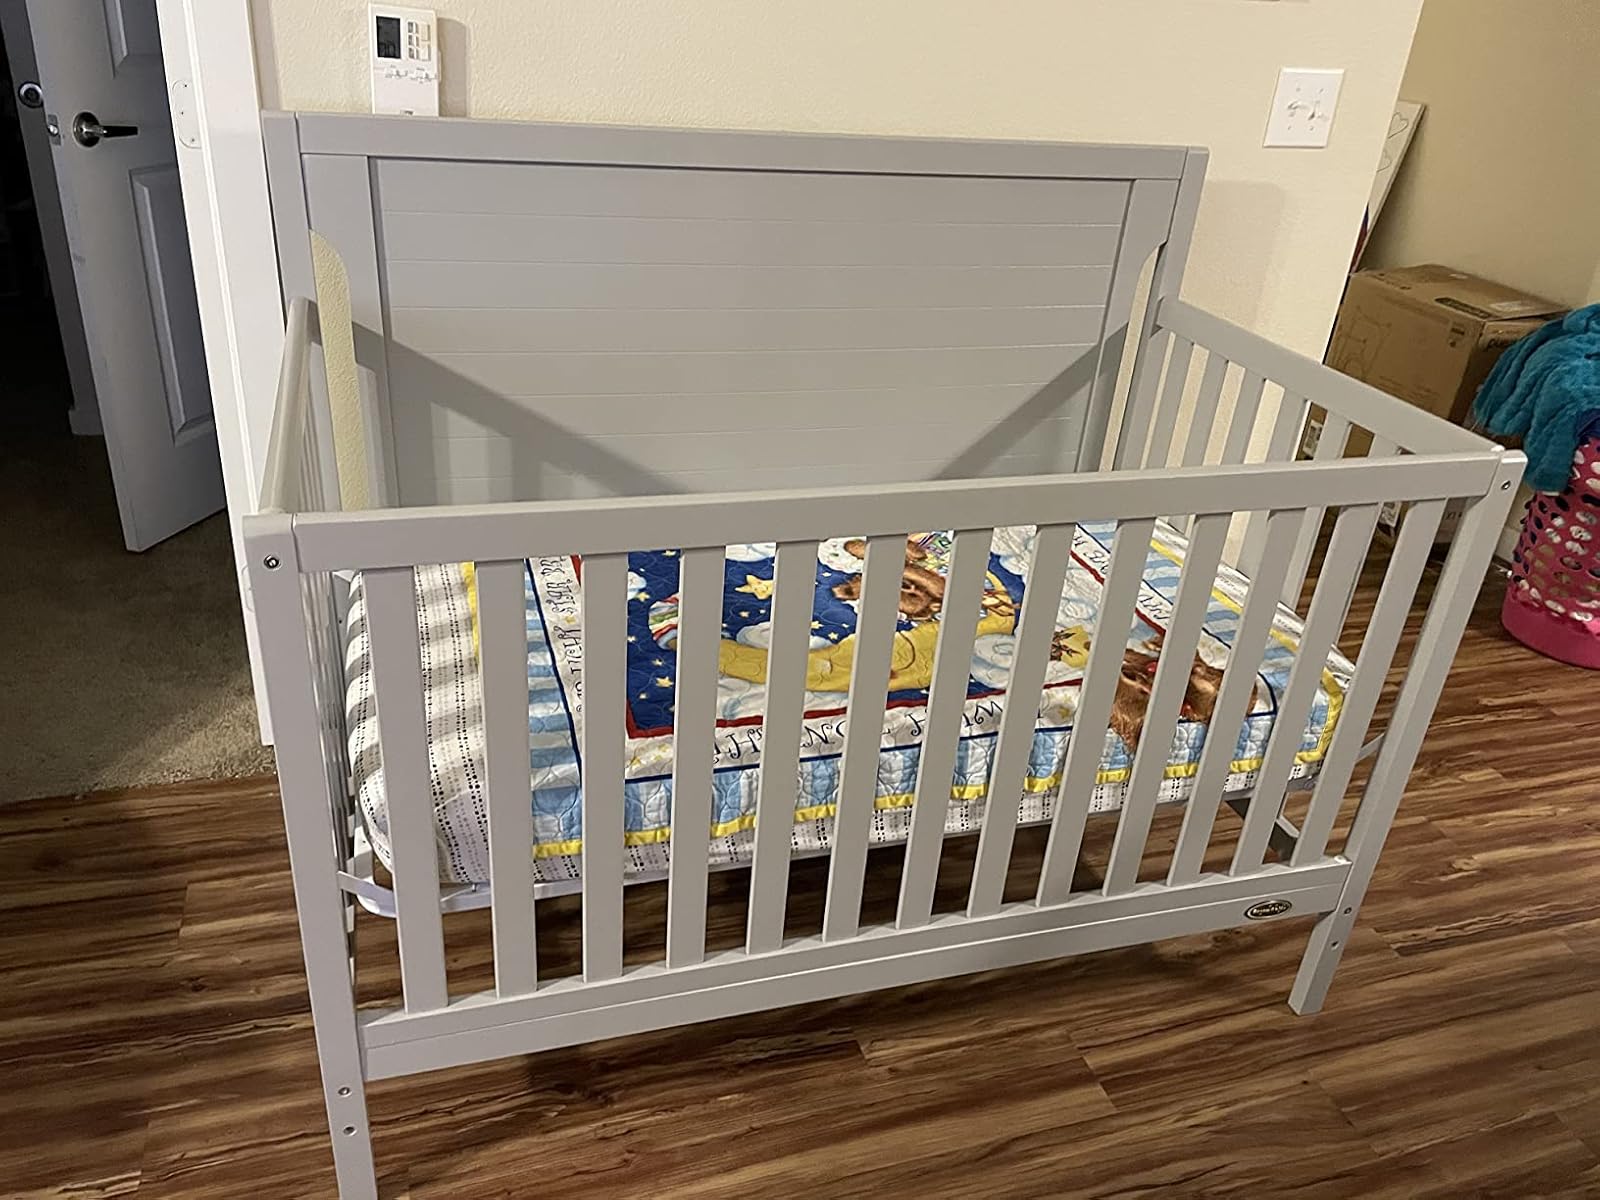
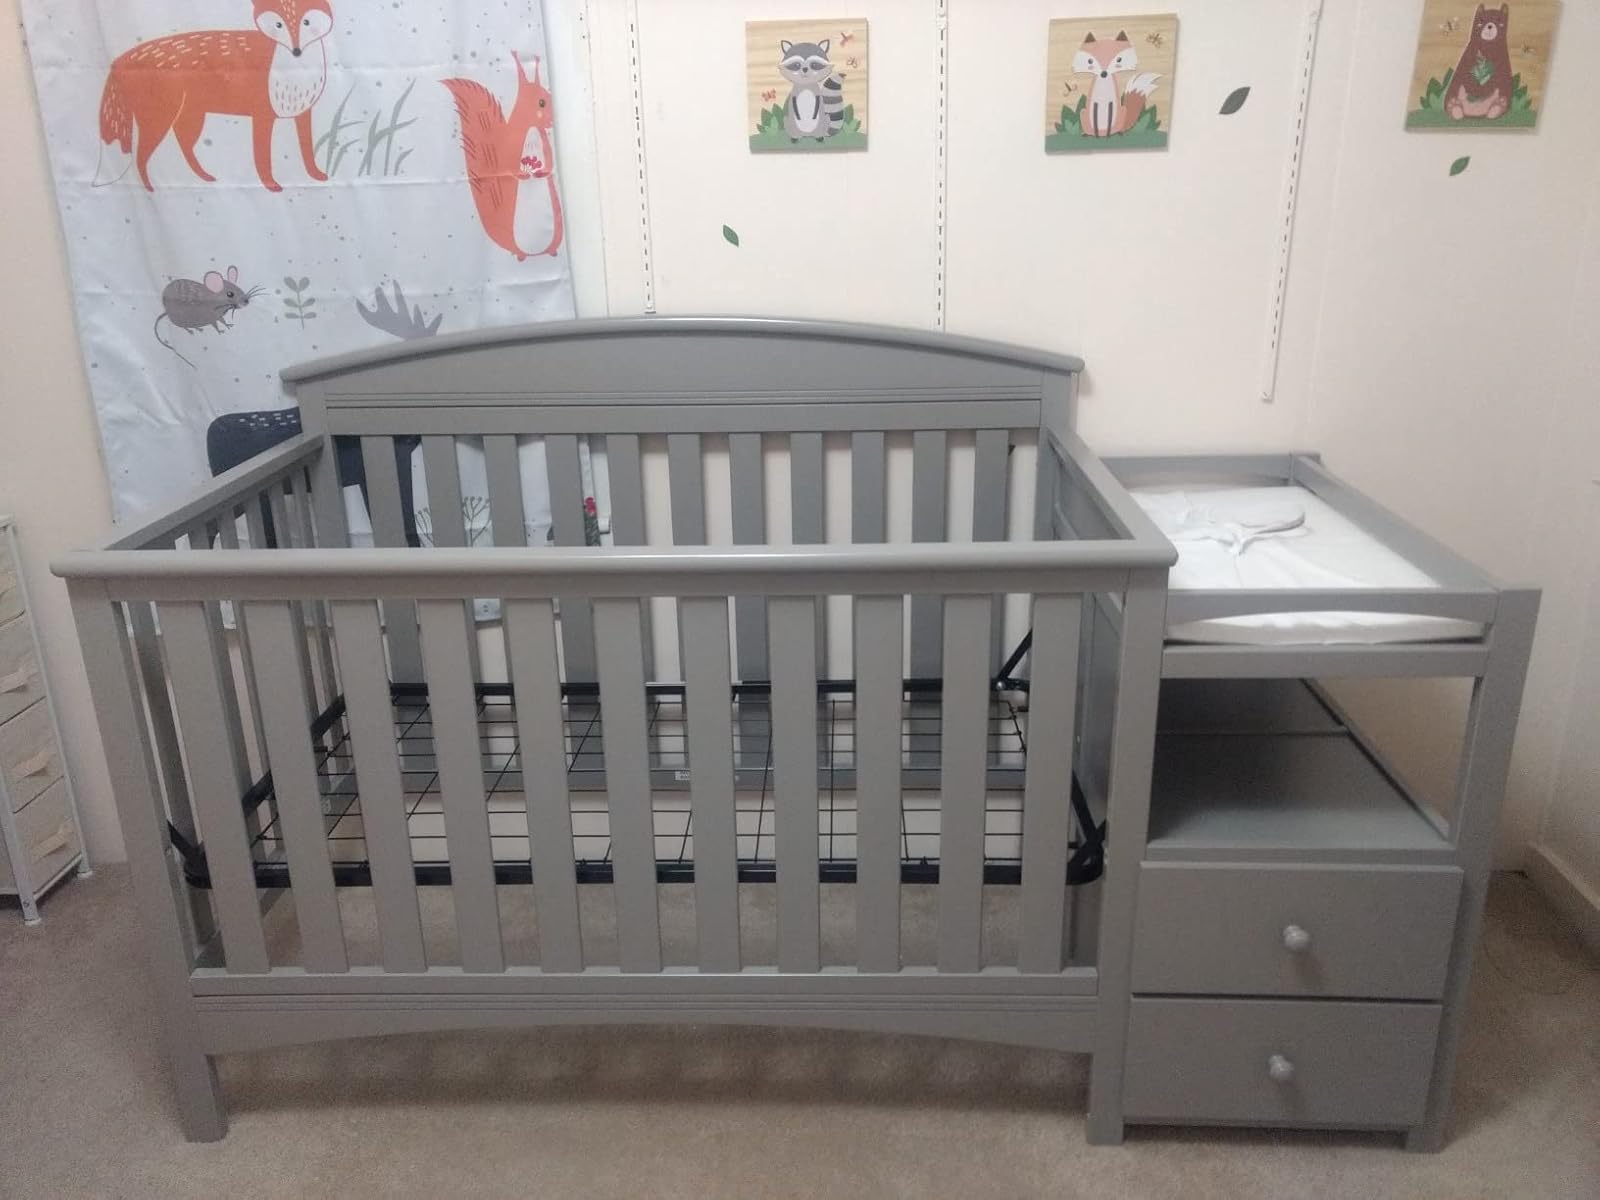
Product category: products_crib
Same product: no